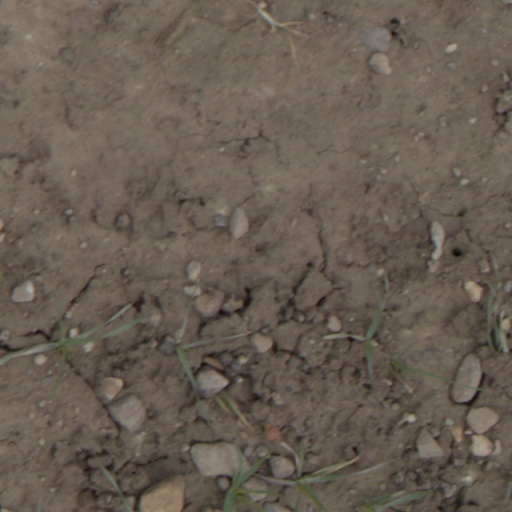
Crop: wheat